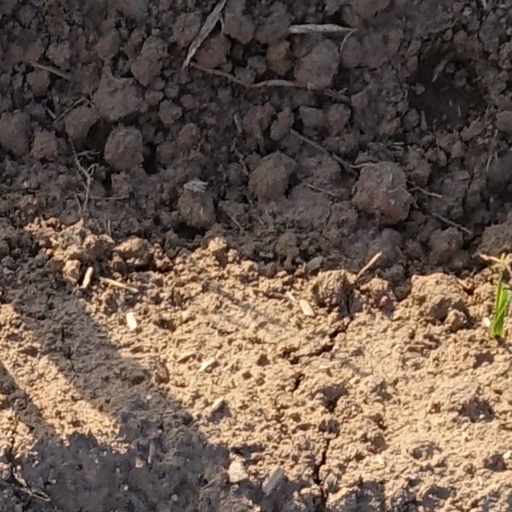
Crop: wheat